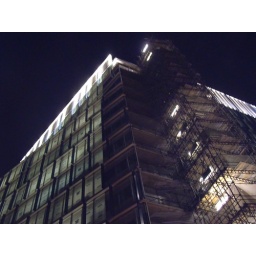
cool office building right by the Tate.